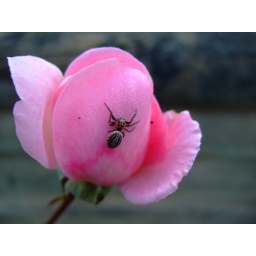
Little spider in my front yard. The pink rose tree gives more flowers than the other colour (roses) in my garden.